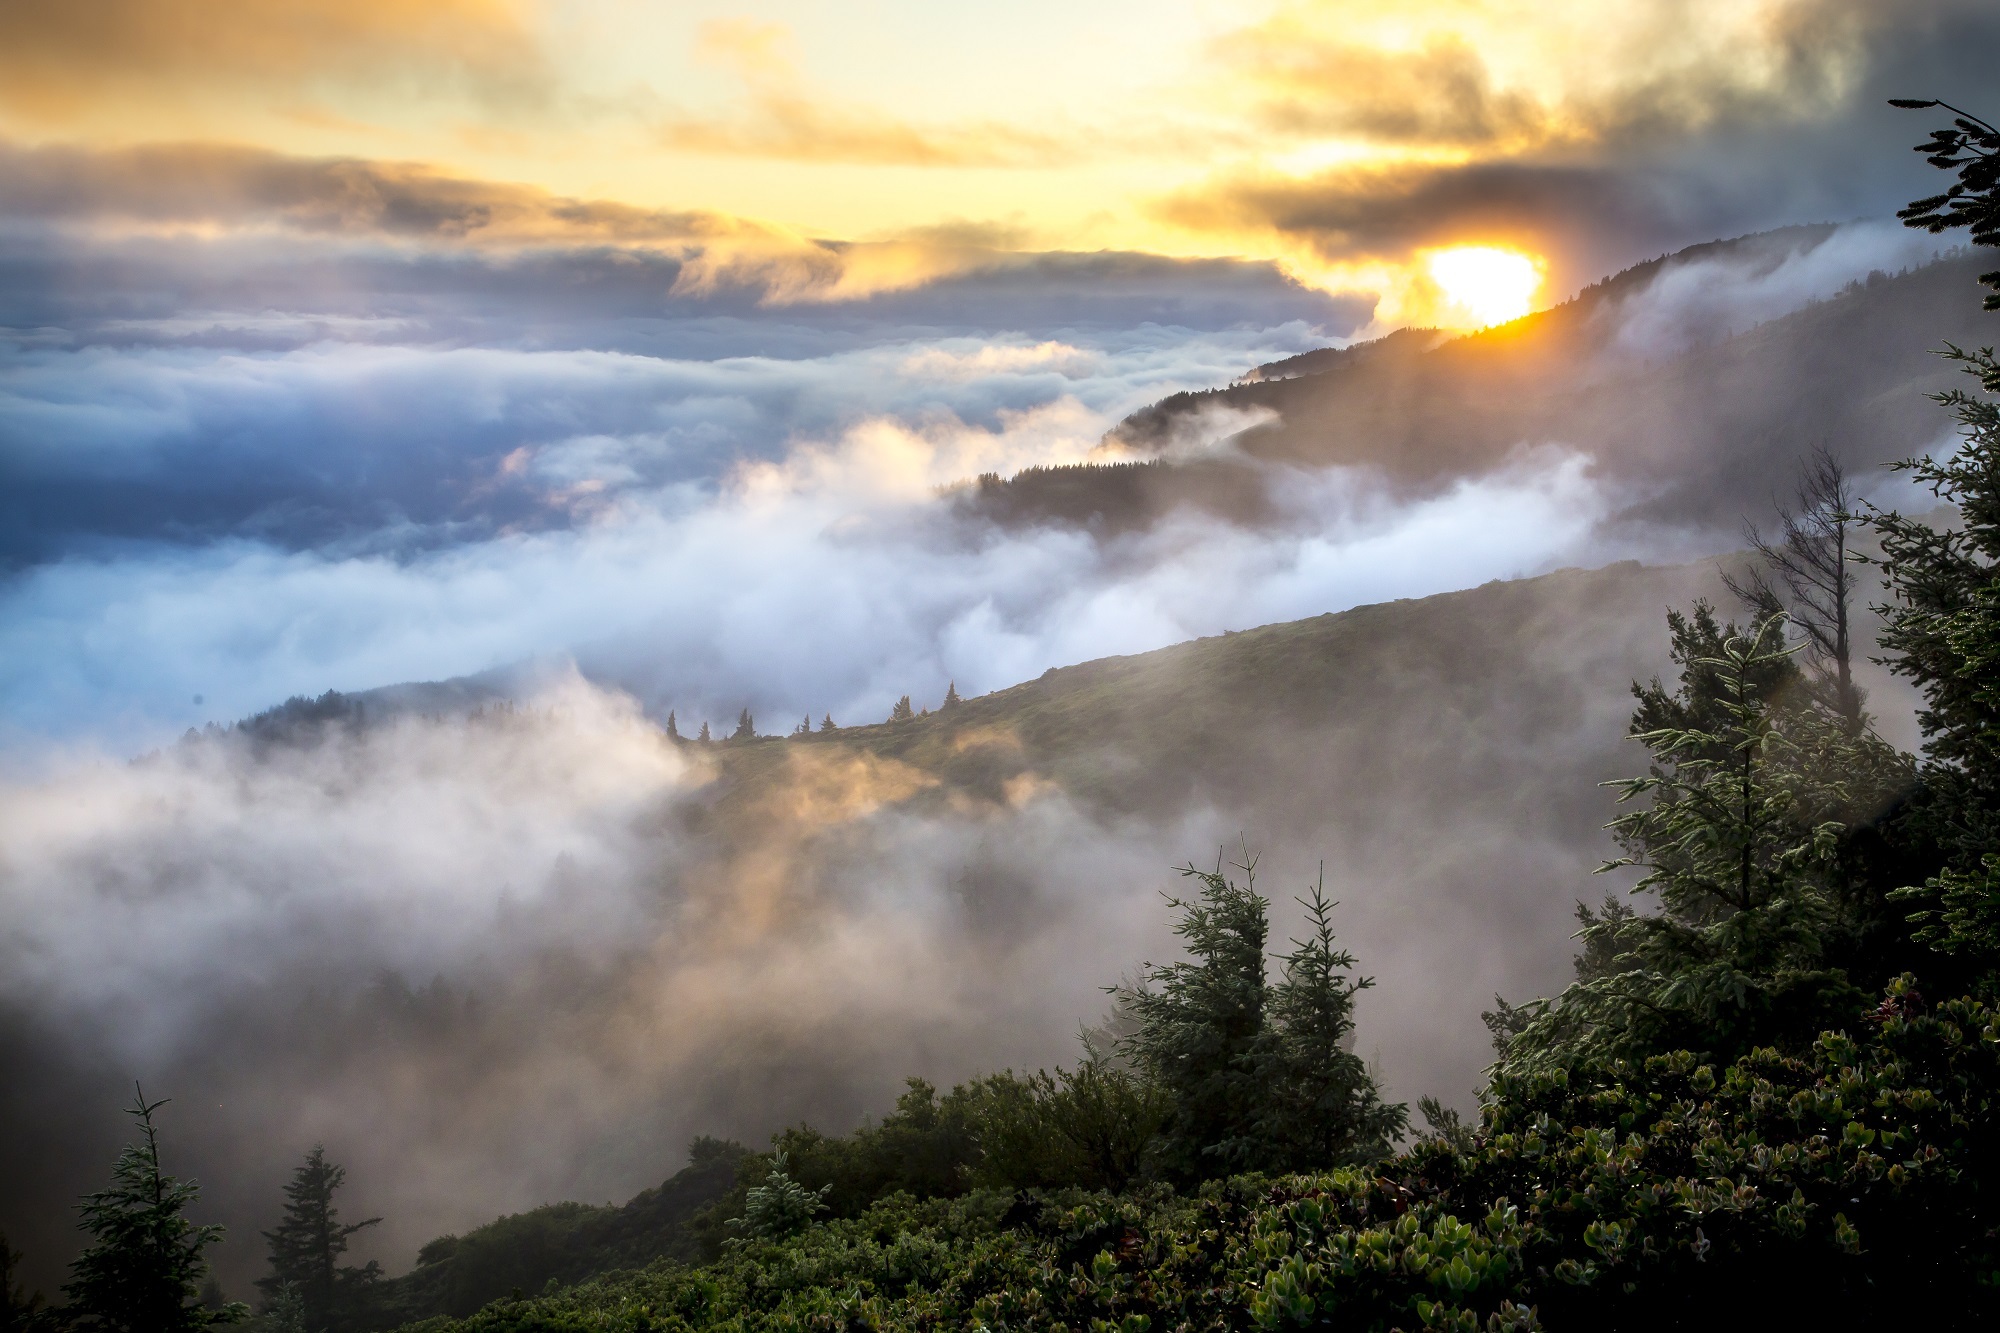
landscape, nature, forest, mountain, cloud, sky, sunshine, sunset, mist, sunlight, morning, view, dawn, atmosphere, smoke, environment, scenic, weather, trees, outdoors, mountains, wildfire, meteorological phenomenon, atmospheric phenomenon, geological phenomenon